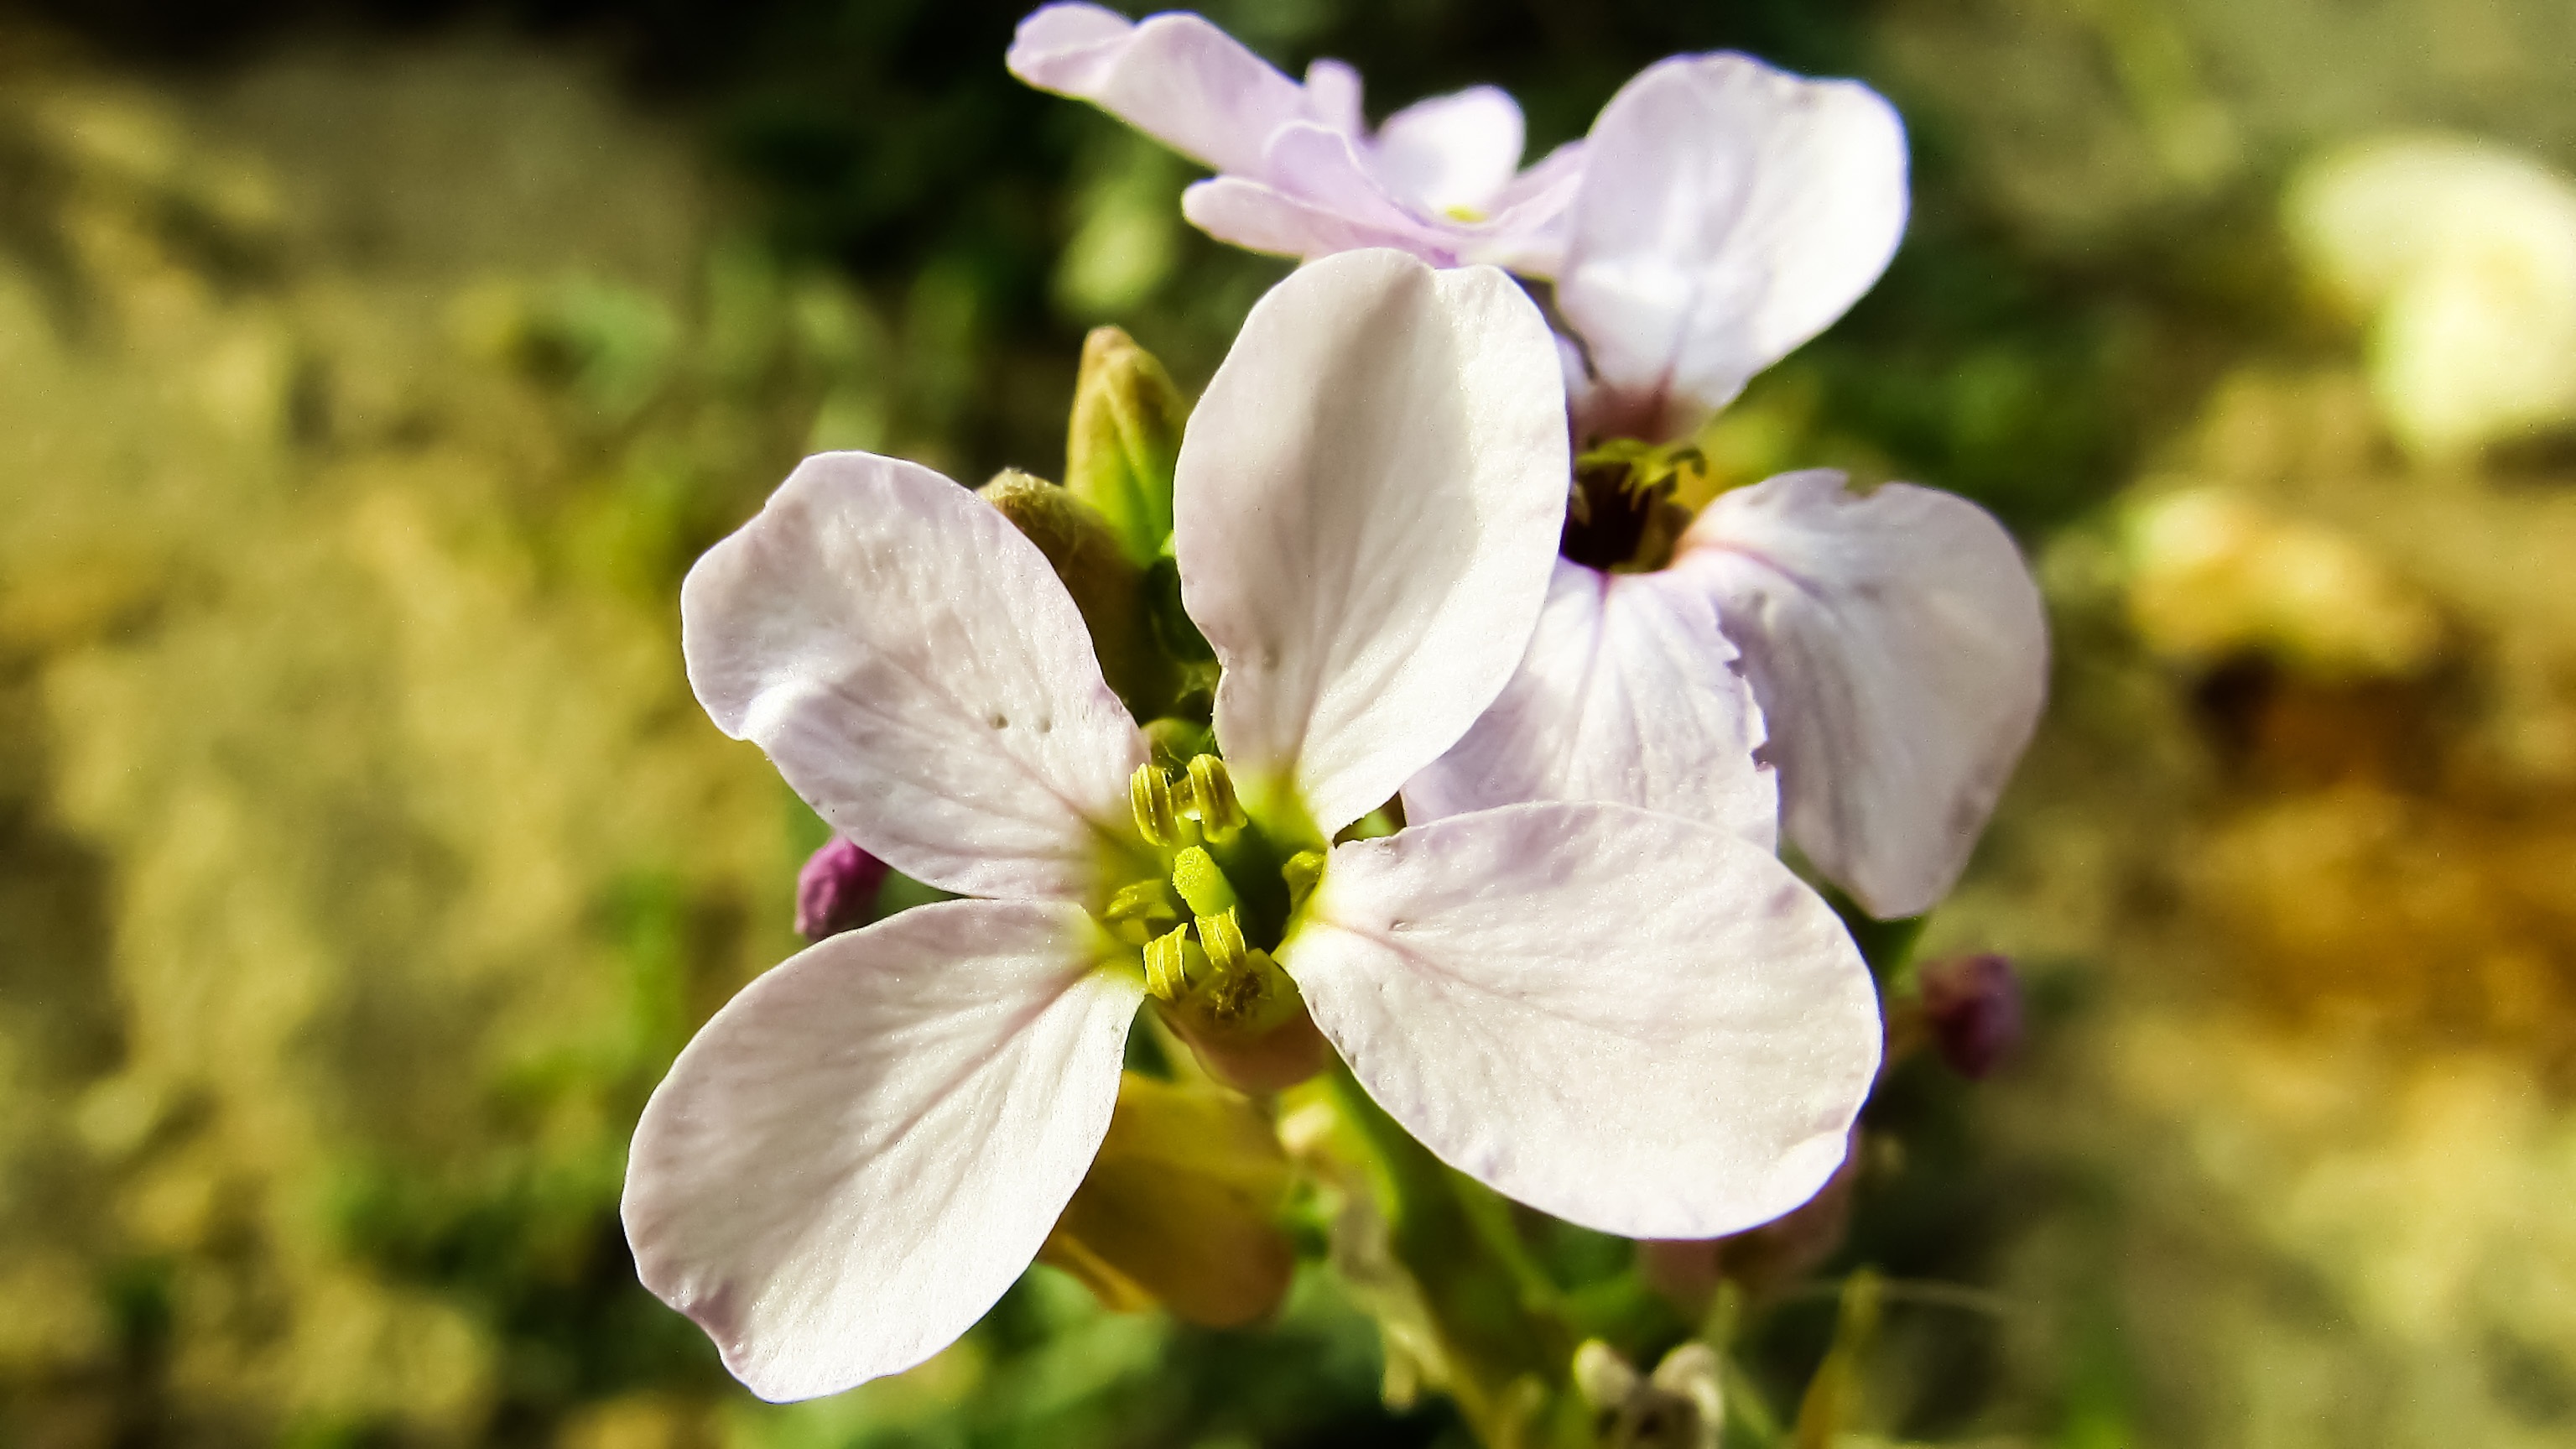
nature, blossom, plant, meadow, flower, petal, spring, botany, flora, wild flower, wildflower, close up, cavo greko, cyprus, macro photography, flowering plant, land plant, wild radish